Jahanpanah

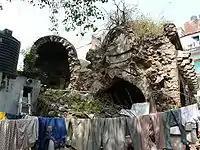
Ruins of Kalu Sarai Masjid

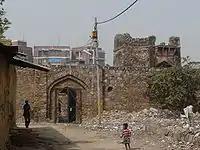
Serai Shahji Mahal

Kalu Sarai Masjid, situated north of Bijay Mandal, is in a severely dilapidated condition and urgently requires restoration due to its status as a heritage monument. Currently, it is illegally occupied as a residential complex.